Rheinisches Braunkohlerevier

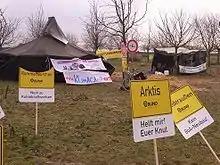
Protest by opponents of the anti-coal mining movement at a BUND orchard on the edge of the Garzweiler II mine near Otzenrath

Planning for lignite mining and the associated issues and problems are negotiated in the Lignite Committee at the Cologne regional government and decided on by the state government as the Lignite Plan. The 40-member Lignite Committee is made up of representatives of the municipalities, the Cologne and Düsseldorf regional councils and officials from business and employee organizations.